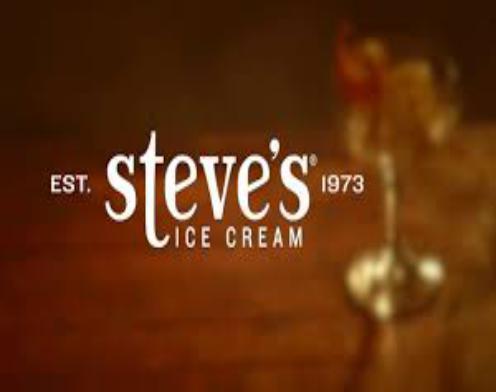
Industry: Food